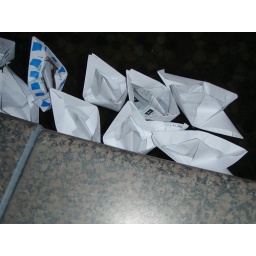
paper boat project in Showalter Fountain